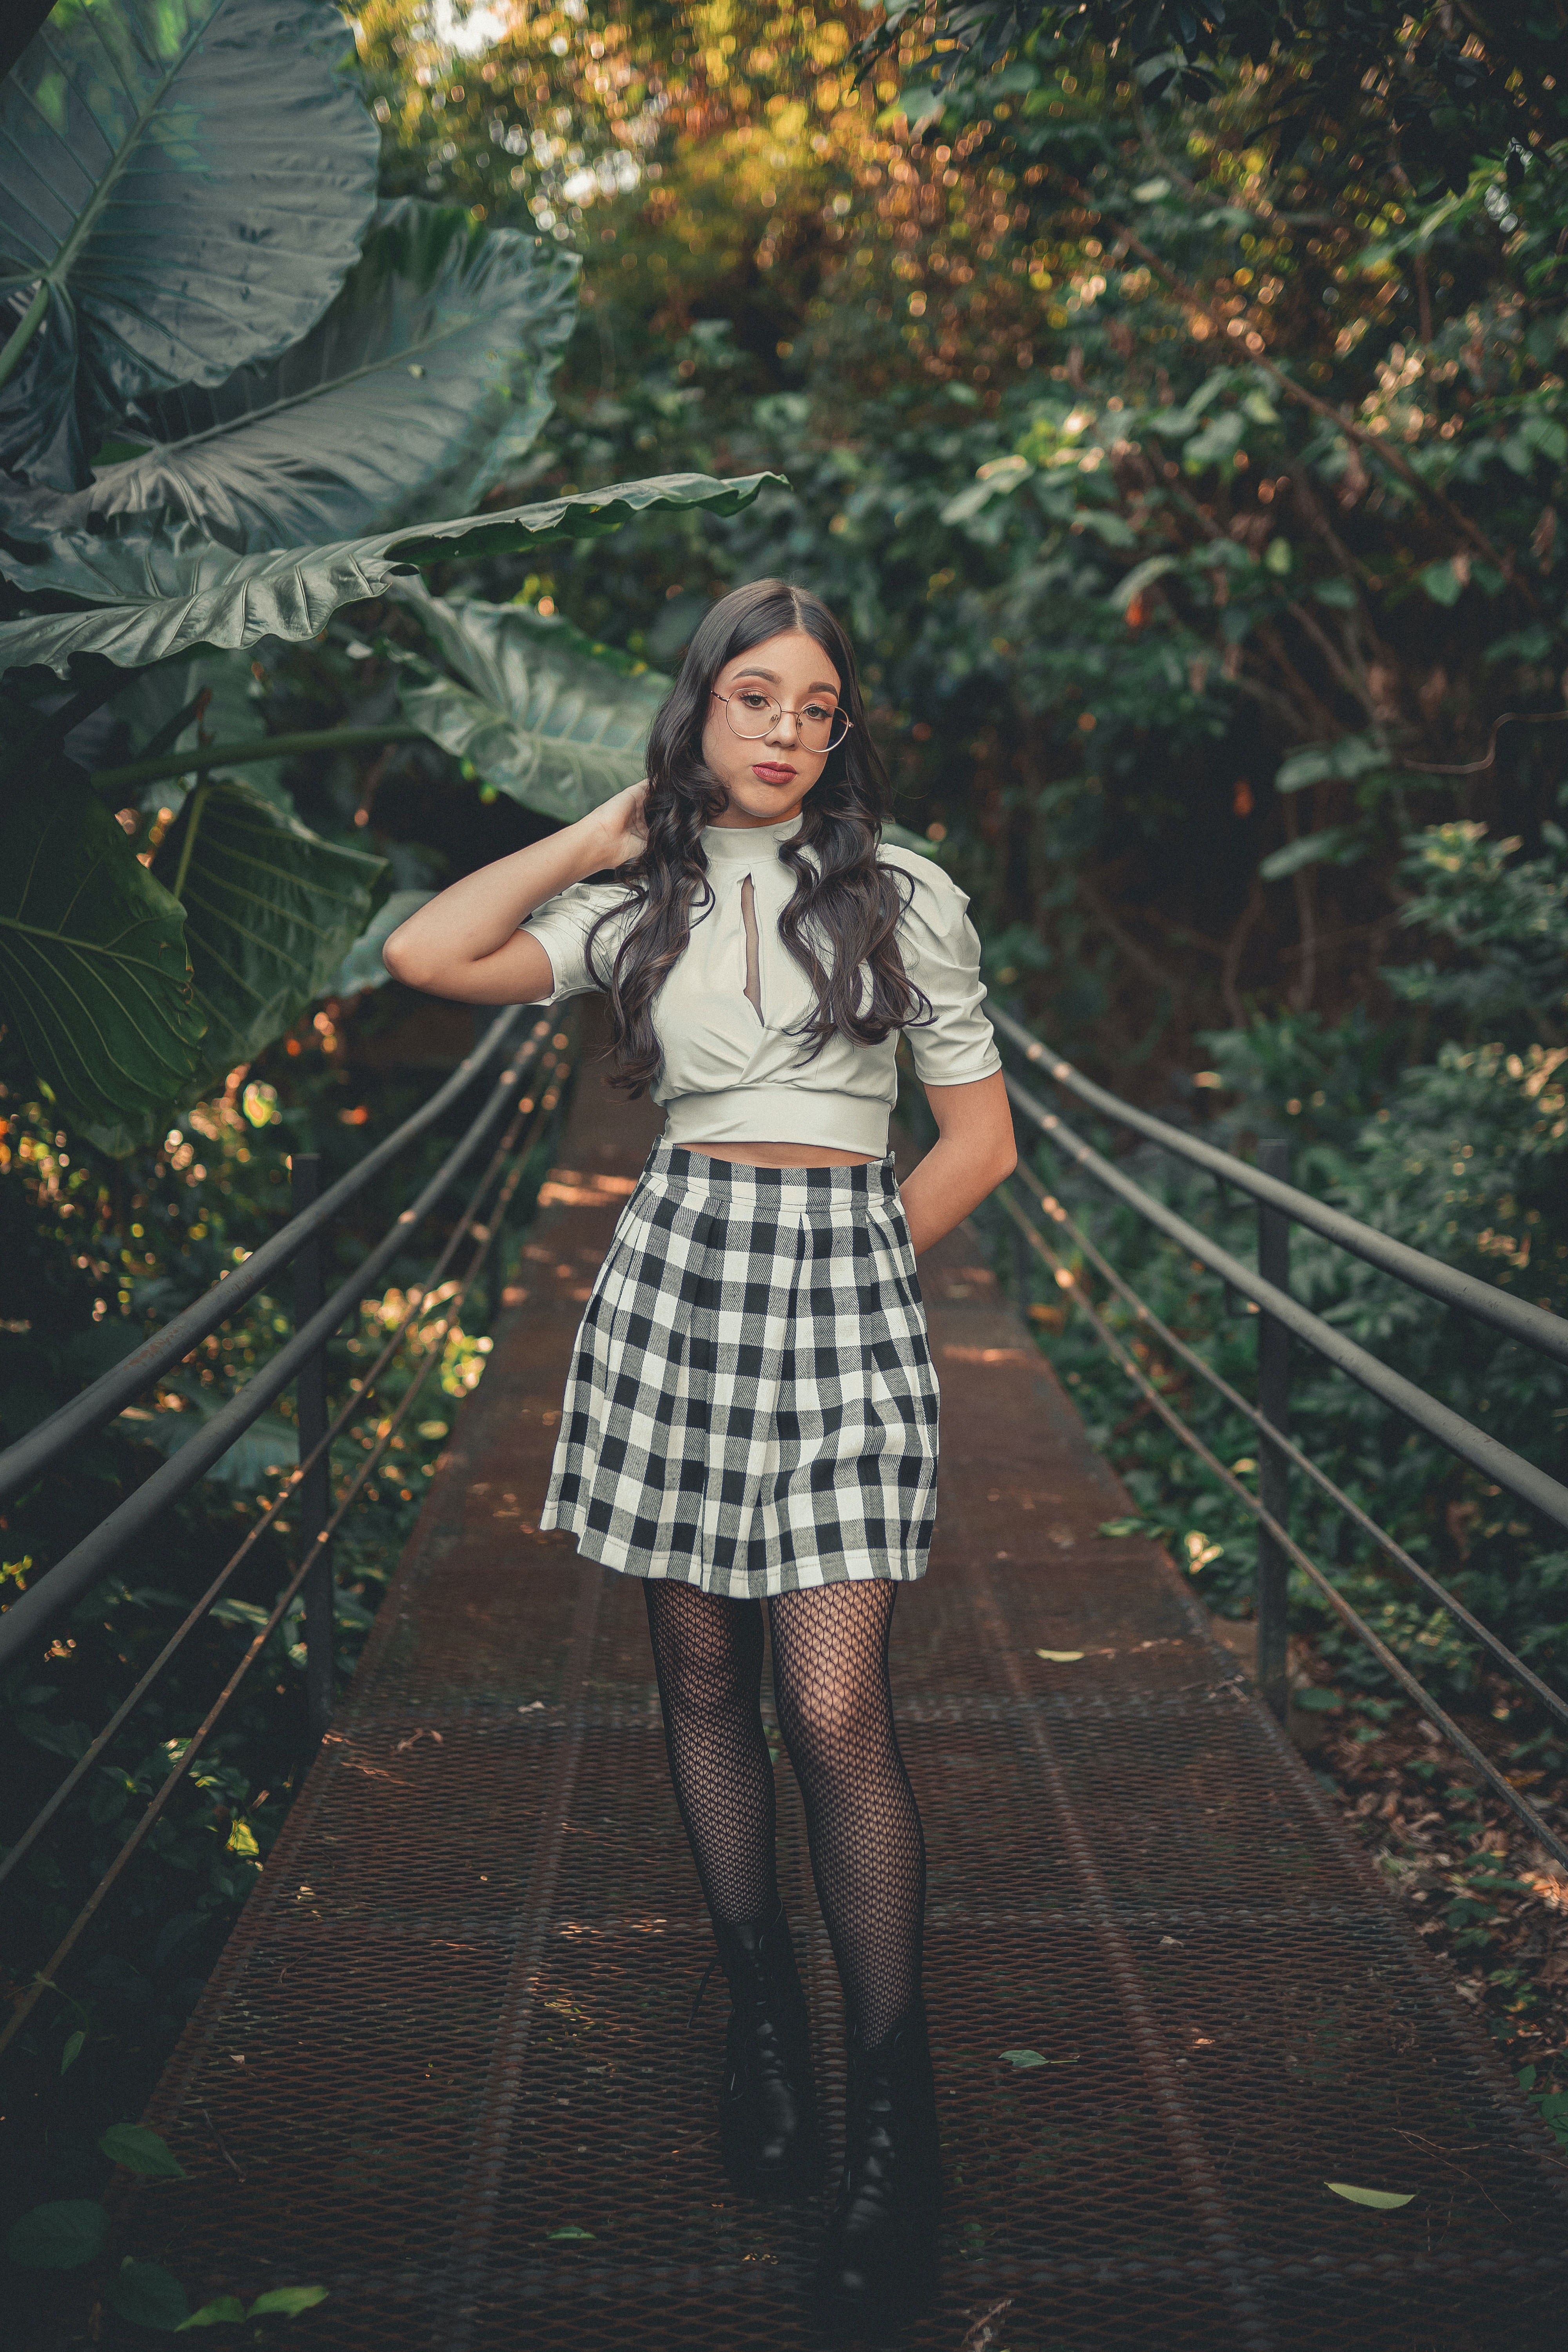
woman, tartan, plant, People in nature, leaf, branch, flash photography, waist, street fashion, plaid, thigh, grass, black hair, knee, Tints and shades, fashion design, high heels, beauty, forest, long hair, human leg, formal wear, fashion model, pattern, denim, brown hair, boot, vintage clothing, sandal, shadow, darkness, fur, haute couture, autumn, eyewear, portrait photography, handbag, woodland, tights, photo shoot, bag, costume, leather, garden